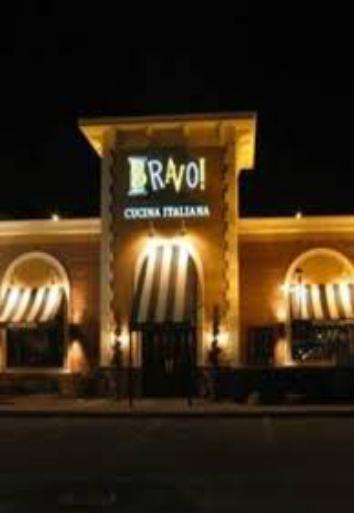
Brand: Bravo!, Cucina Italiana
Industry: Food